Johann Mickl

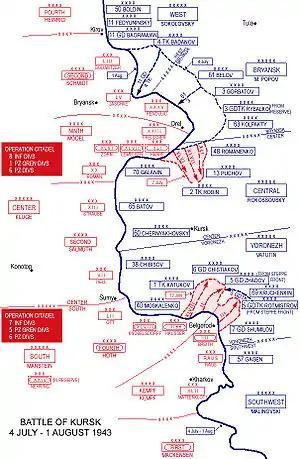
a map showing the positions of units

When Mickl took command, the 11th Panzer Division had not yet finished rebuilding after suffering serious losses during the December 1942 Operation Winter Storm, the attempted relief of German forces encircled at Stalingrad and during the Third Battle of Kharkov in February and March 1943. The 11th Panzer Division formed part of General Otto von Knobelsdorff's XLVIII Panzer Corps under the operation control of Generaloberst Hermann Hoth's 4th Panzer Army, which was itself a component of Field Marshal Erich von Manstein's Army Group South.